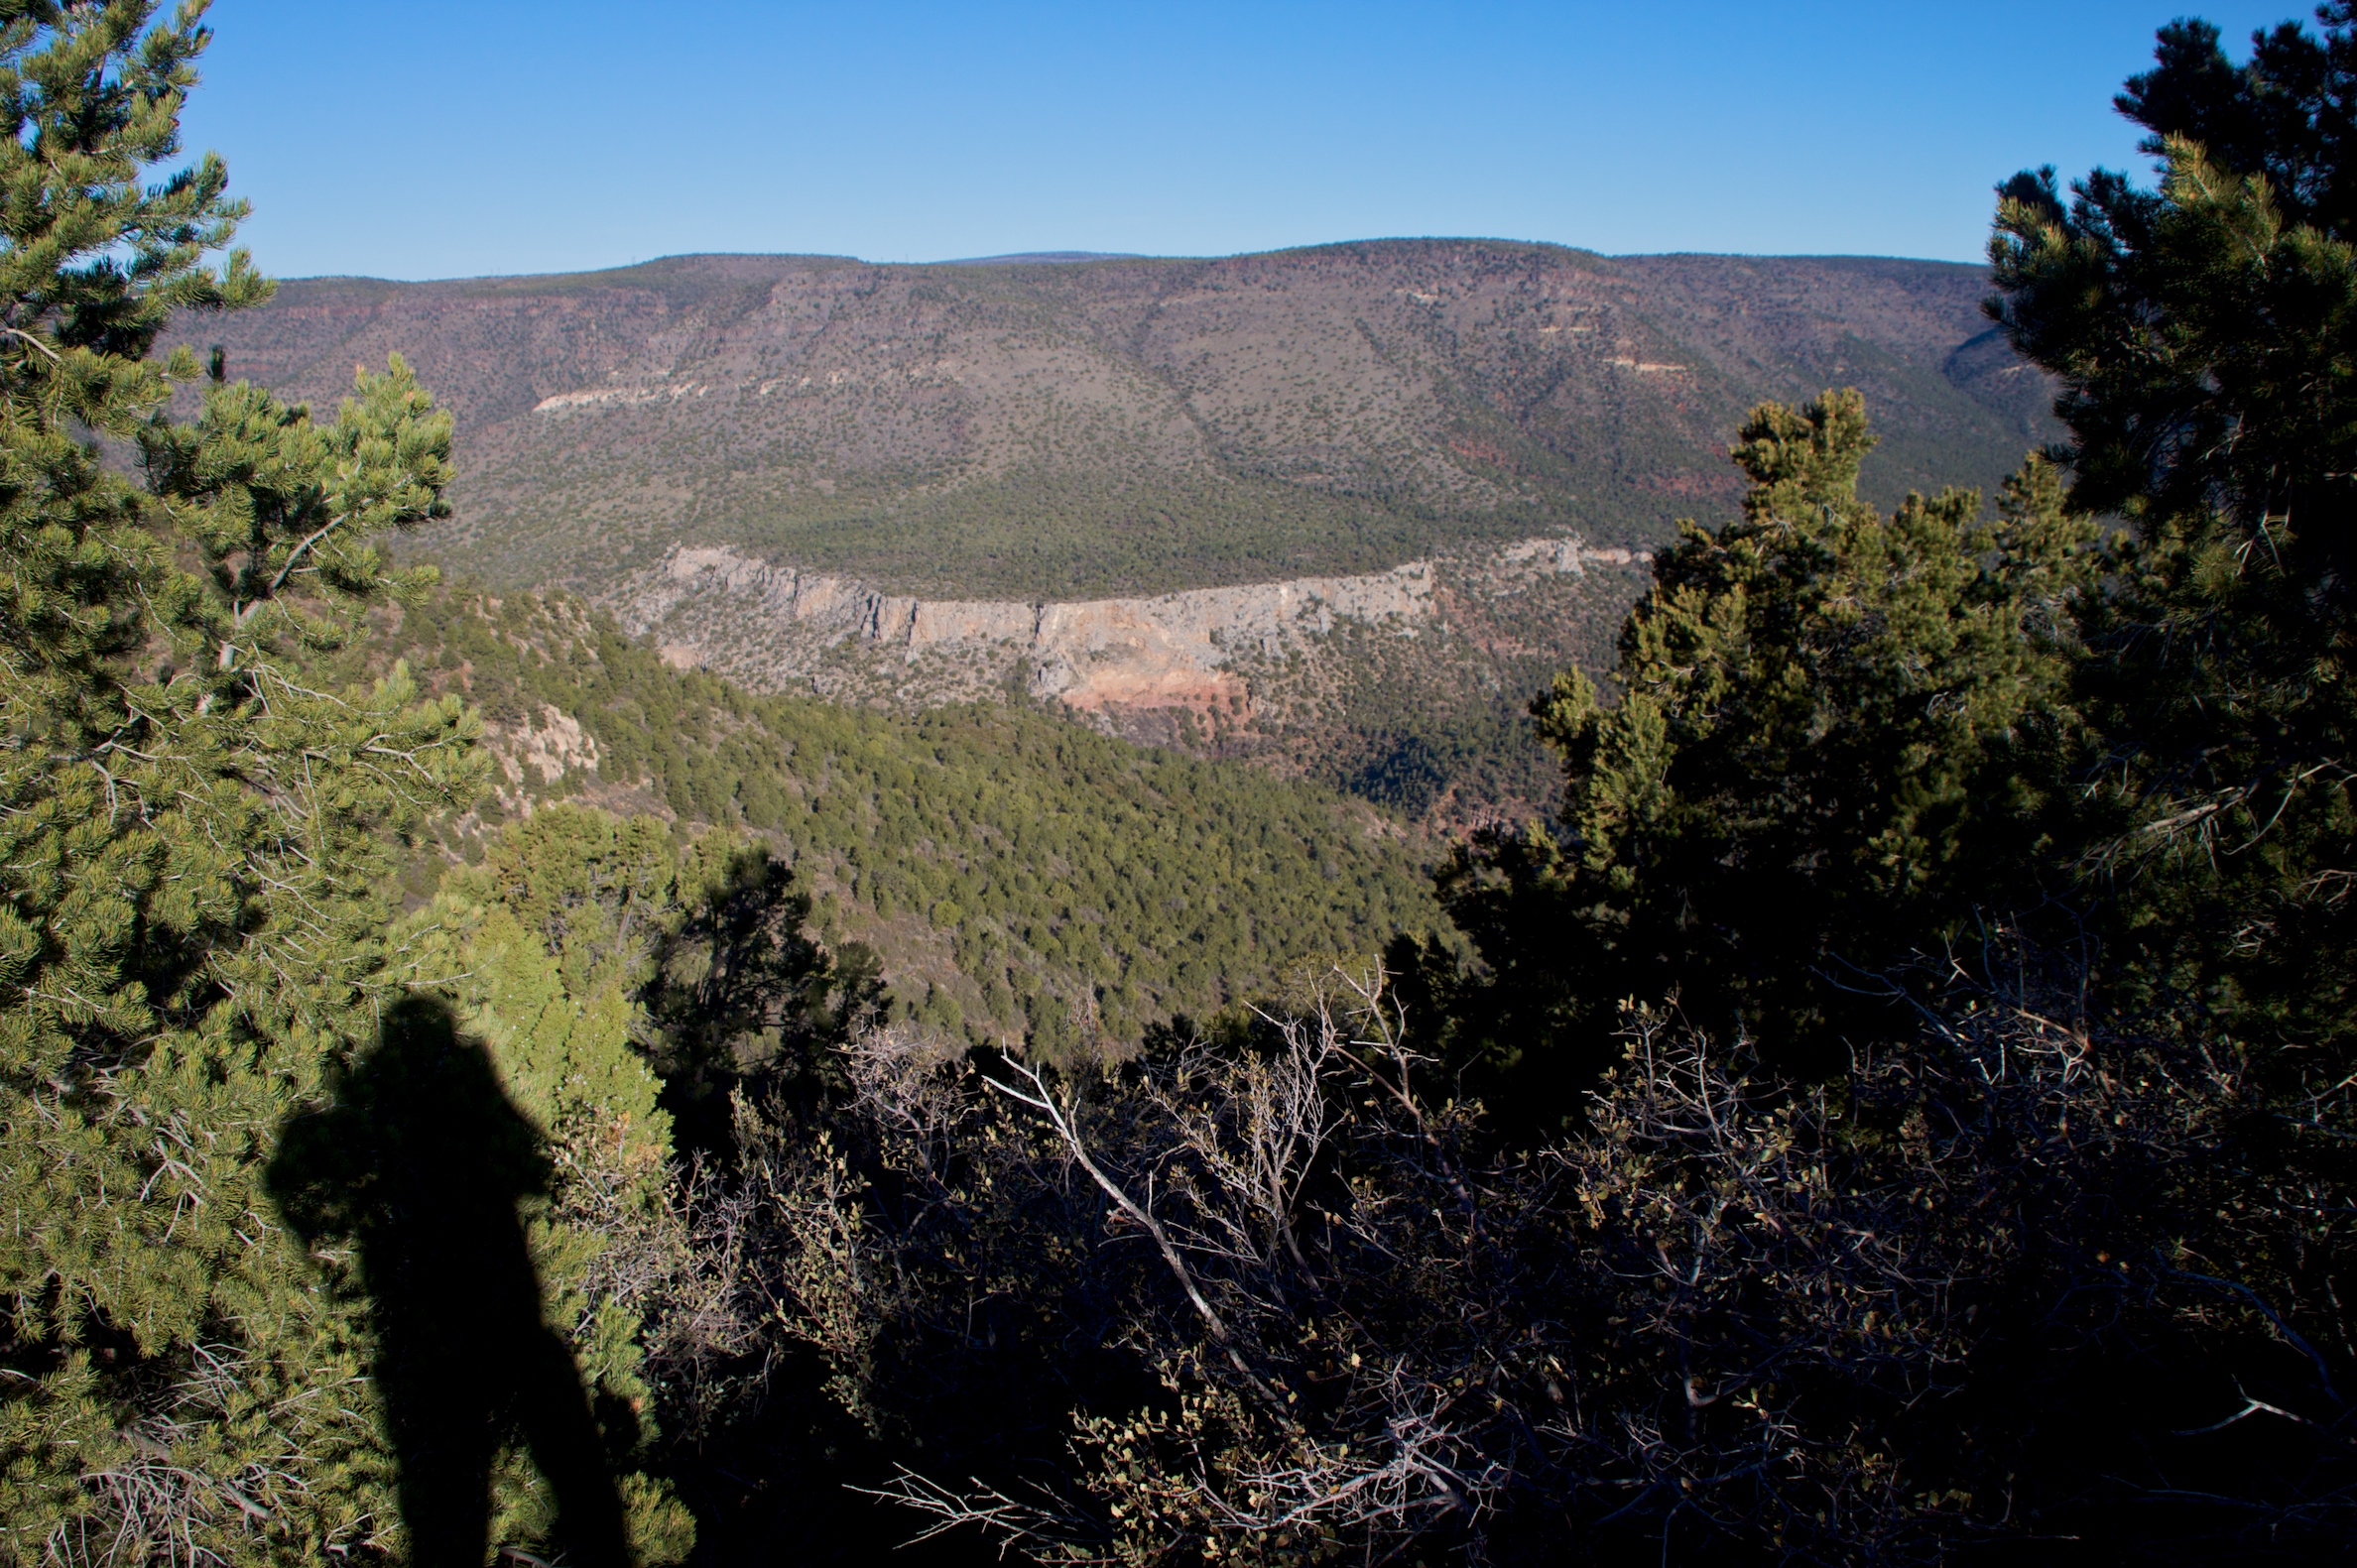
tree, forest, wilderness, walking, mountain, trail, hill, adventure, terrain, ridge, plateau, ecosystem, mountainous landforms